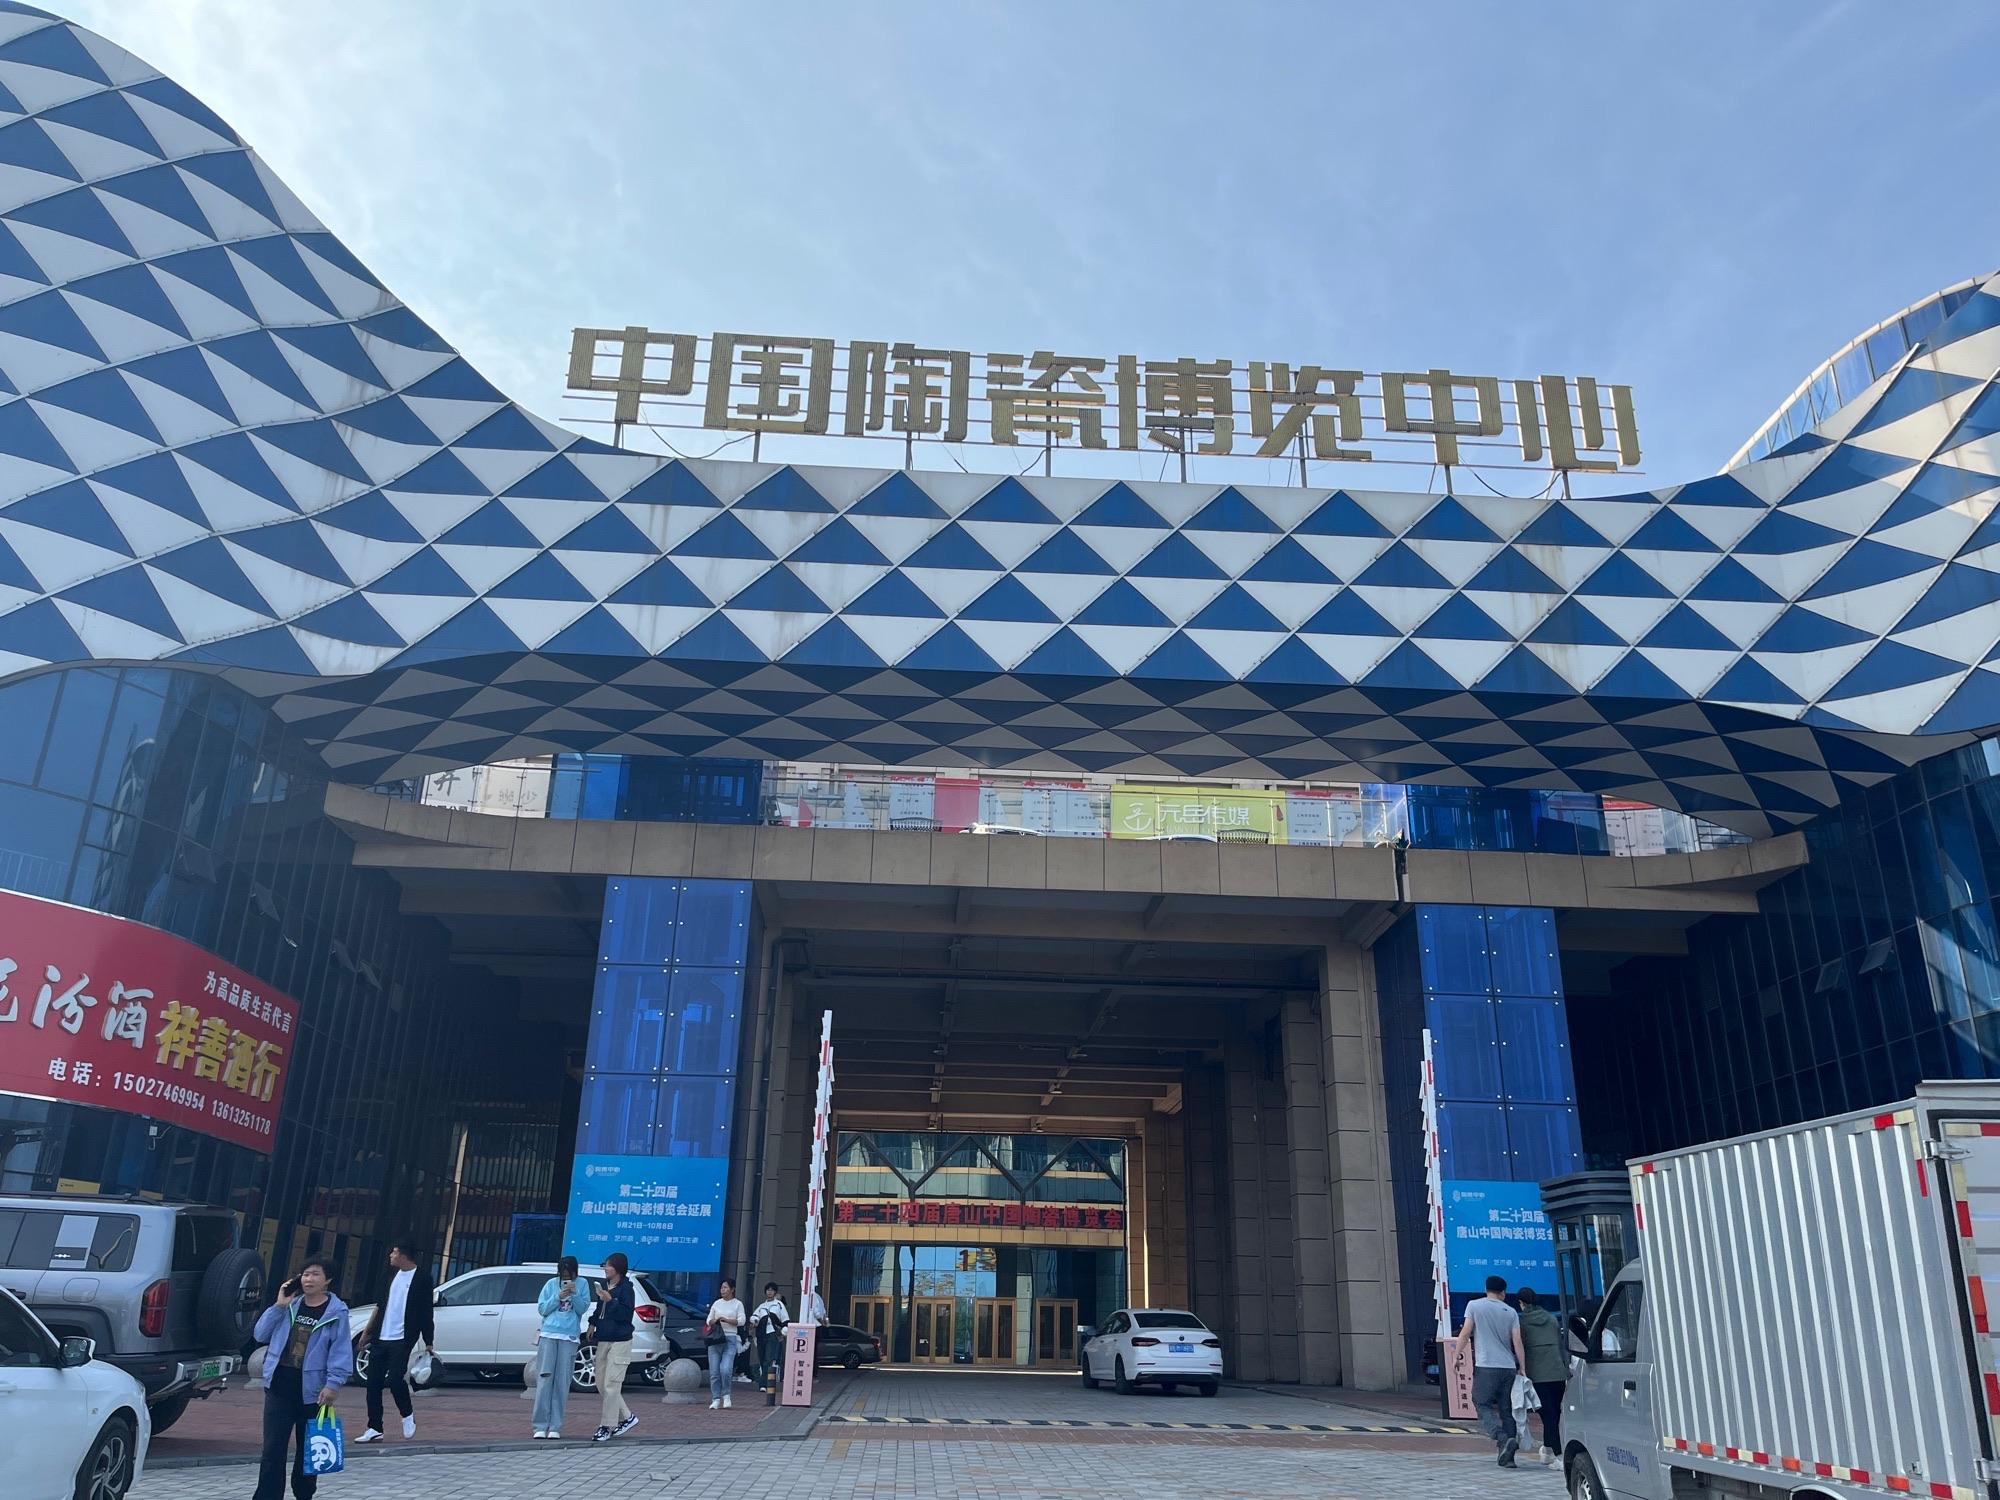
地标名称：唐山中国陶瓷博览会会场
所在城市：唐山市·路南区